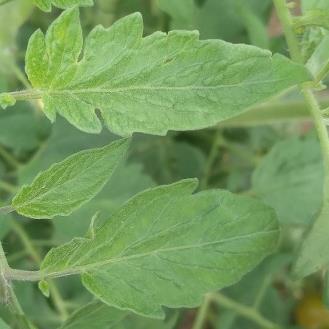
Crop: Tomato
Condition: healthy-leaf